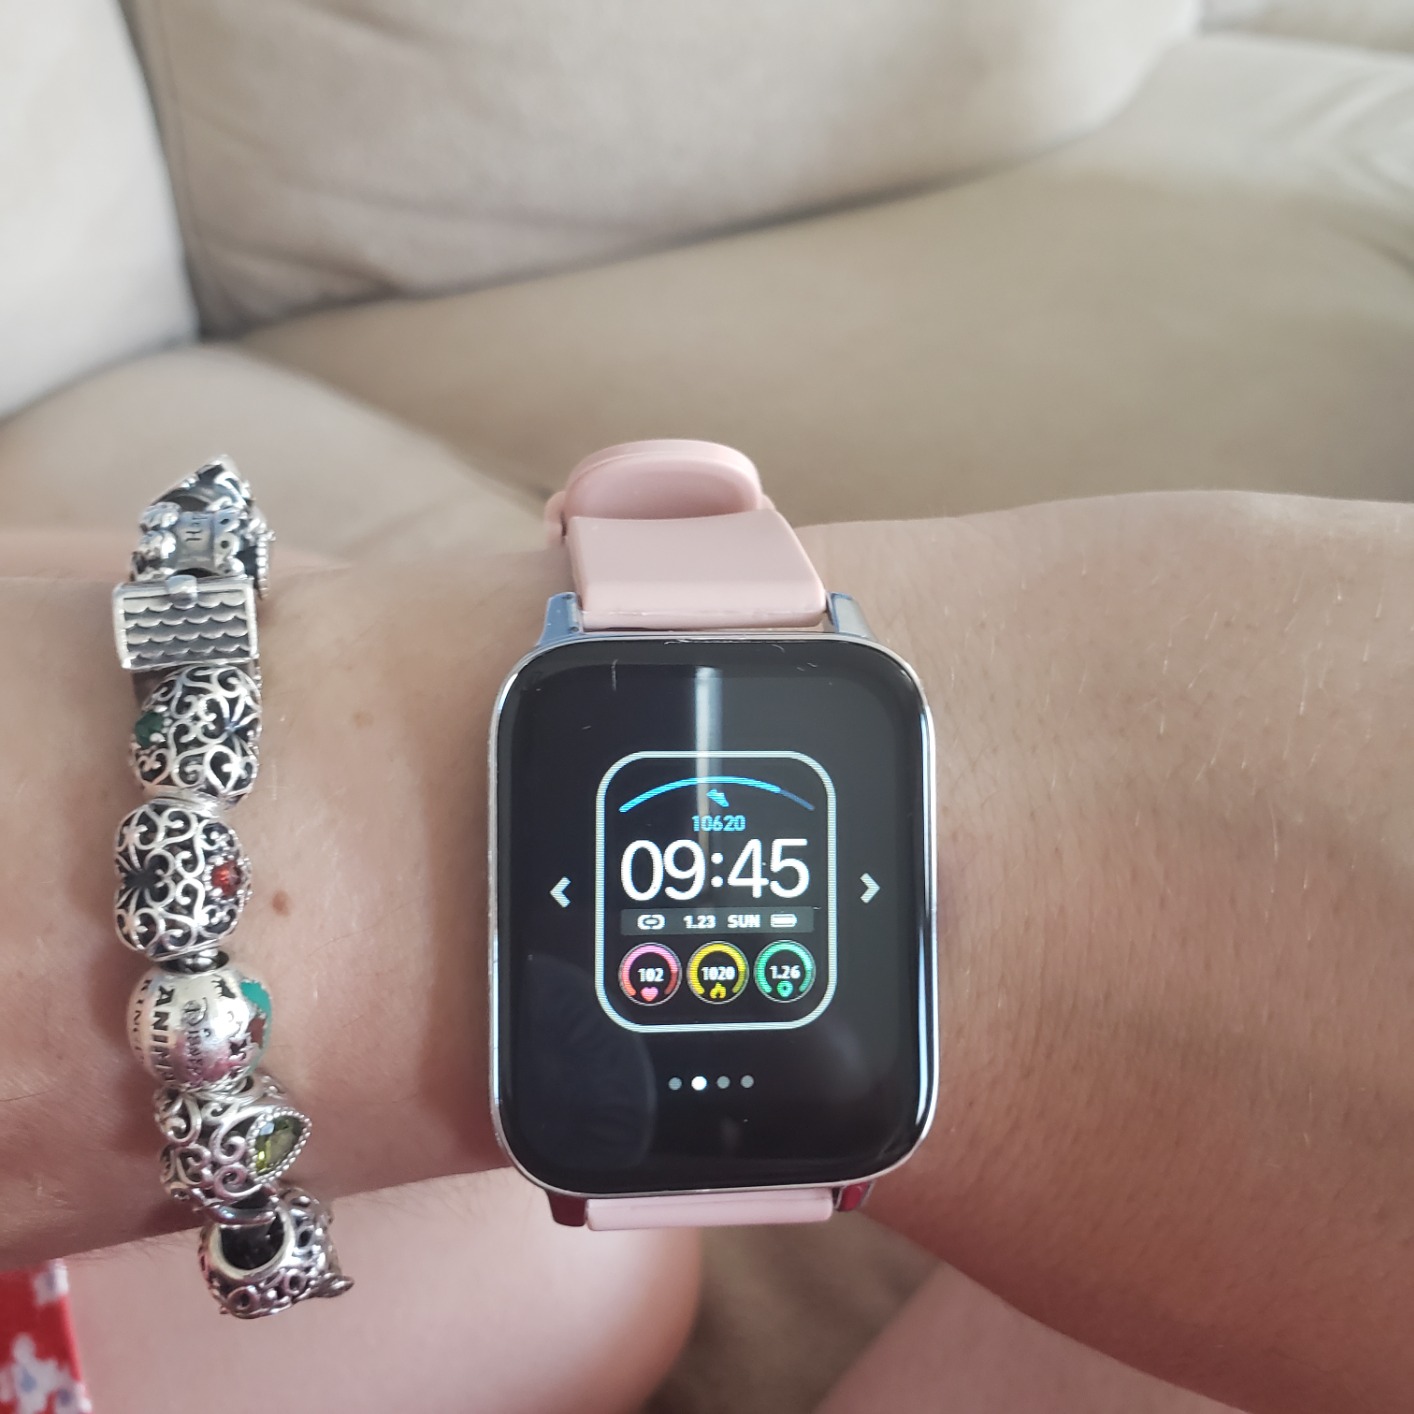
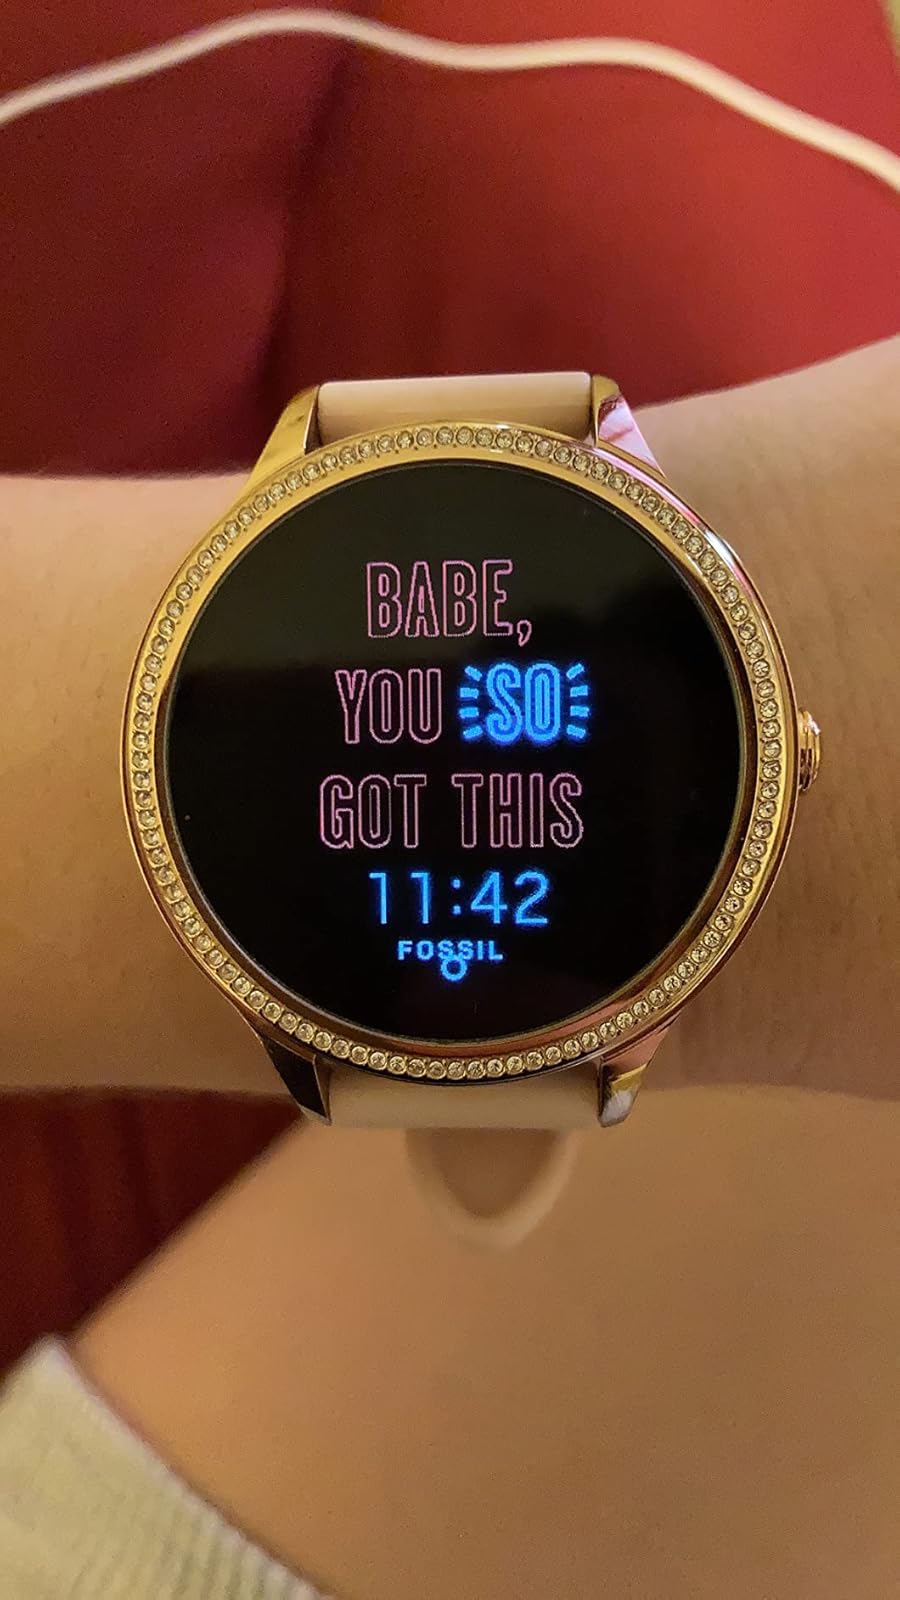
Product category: smartwatch
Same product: no